Church of St Augustine of Canterbury, Wiesbaden

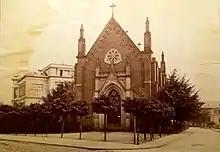
English Church, from an old photograph.

The Church of St Augustine of Canterbury, commonly known as The English church at Wiesbaden, is a Hessian heritage-listed Anglican parish church located at Frankfurter Strasse 3 in Wiesbaden, Germany. Built in 1865 and named in honour of St Augustine of Canterbury, it was designed in the Gothic Revival style by city engineer Theodor Goetz. The church remains historically, socially, and architecturally significant.